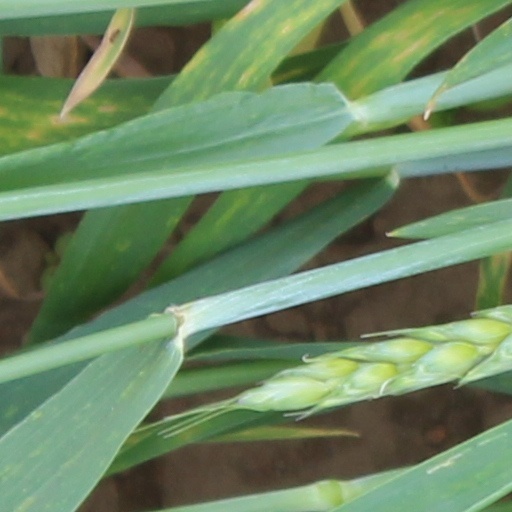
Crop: wheat